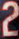
Number: 2